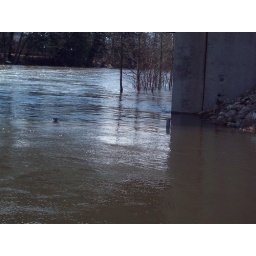
you can see the gate posts for the road that goes under the bridge to connect the campus'